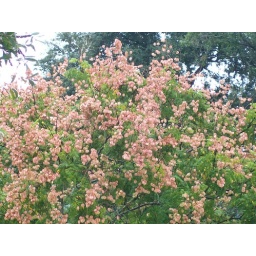
golden rain tree in full color.